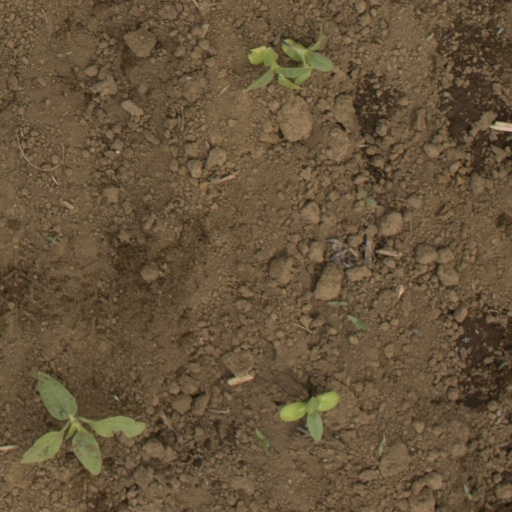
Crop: Jerusalem artichoke